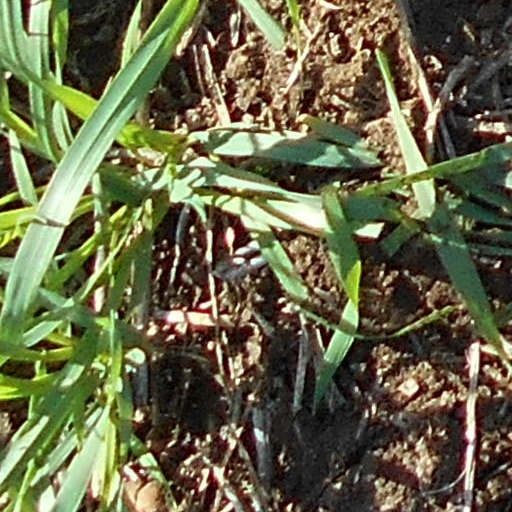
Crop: wheat